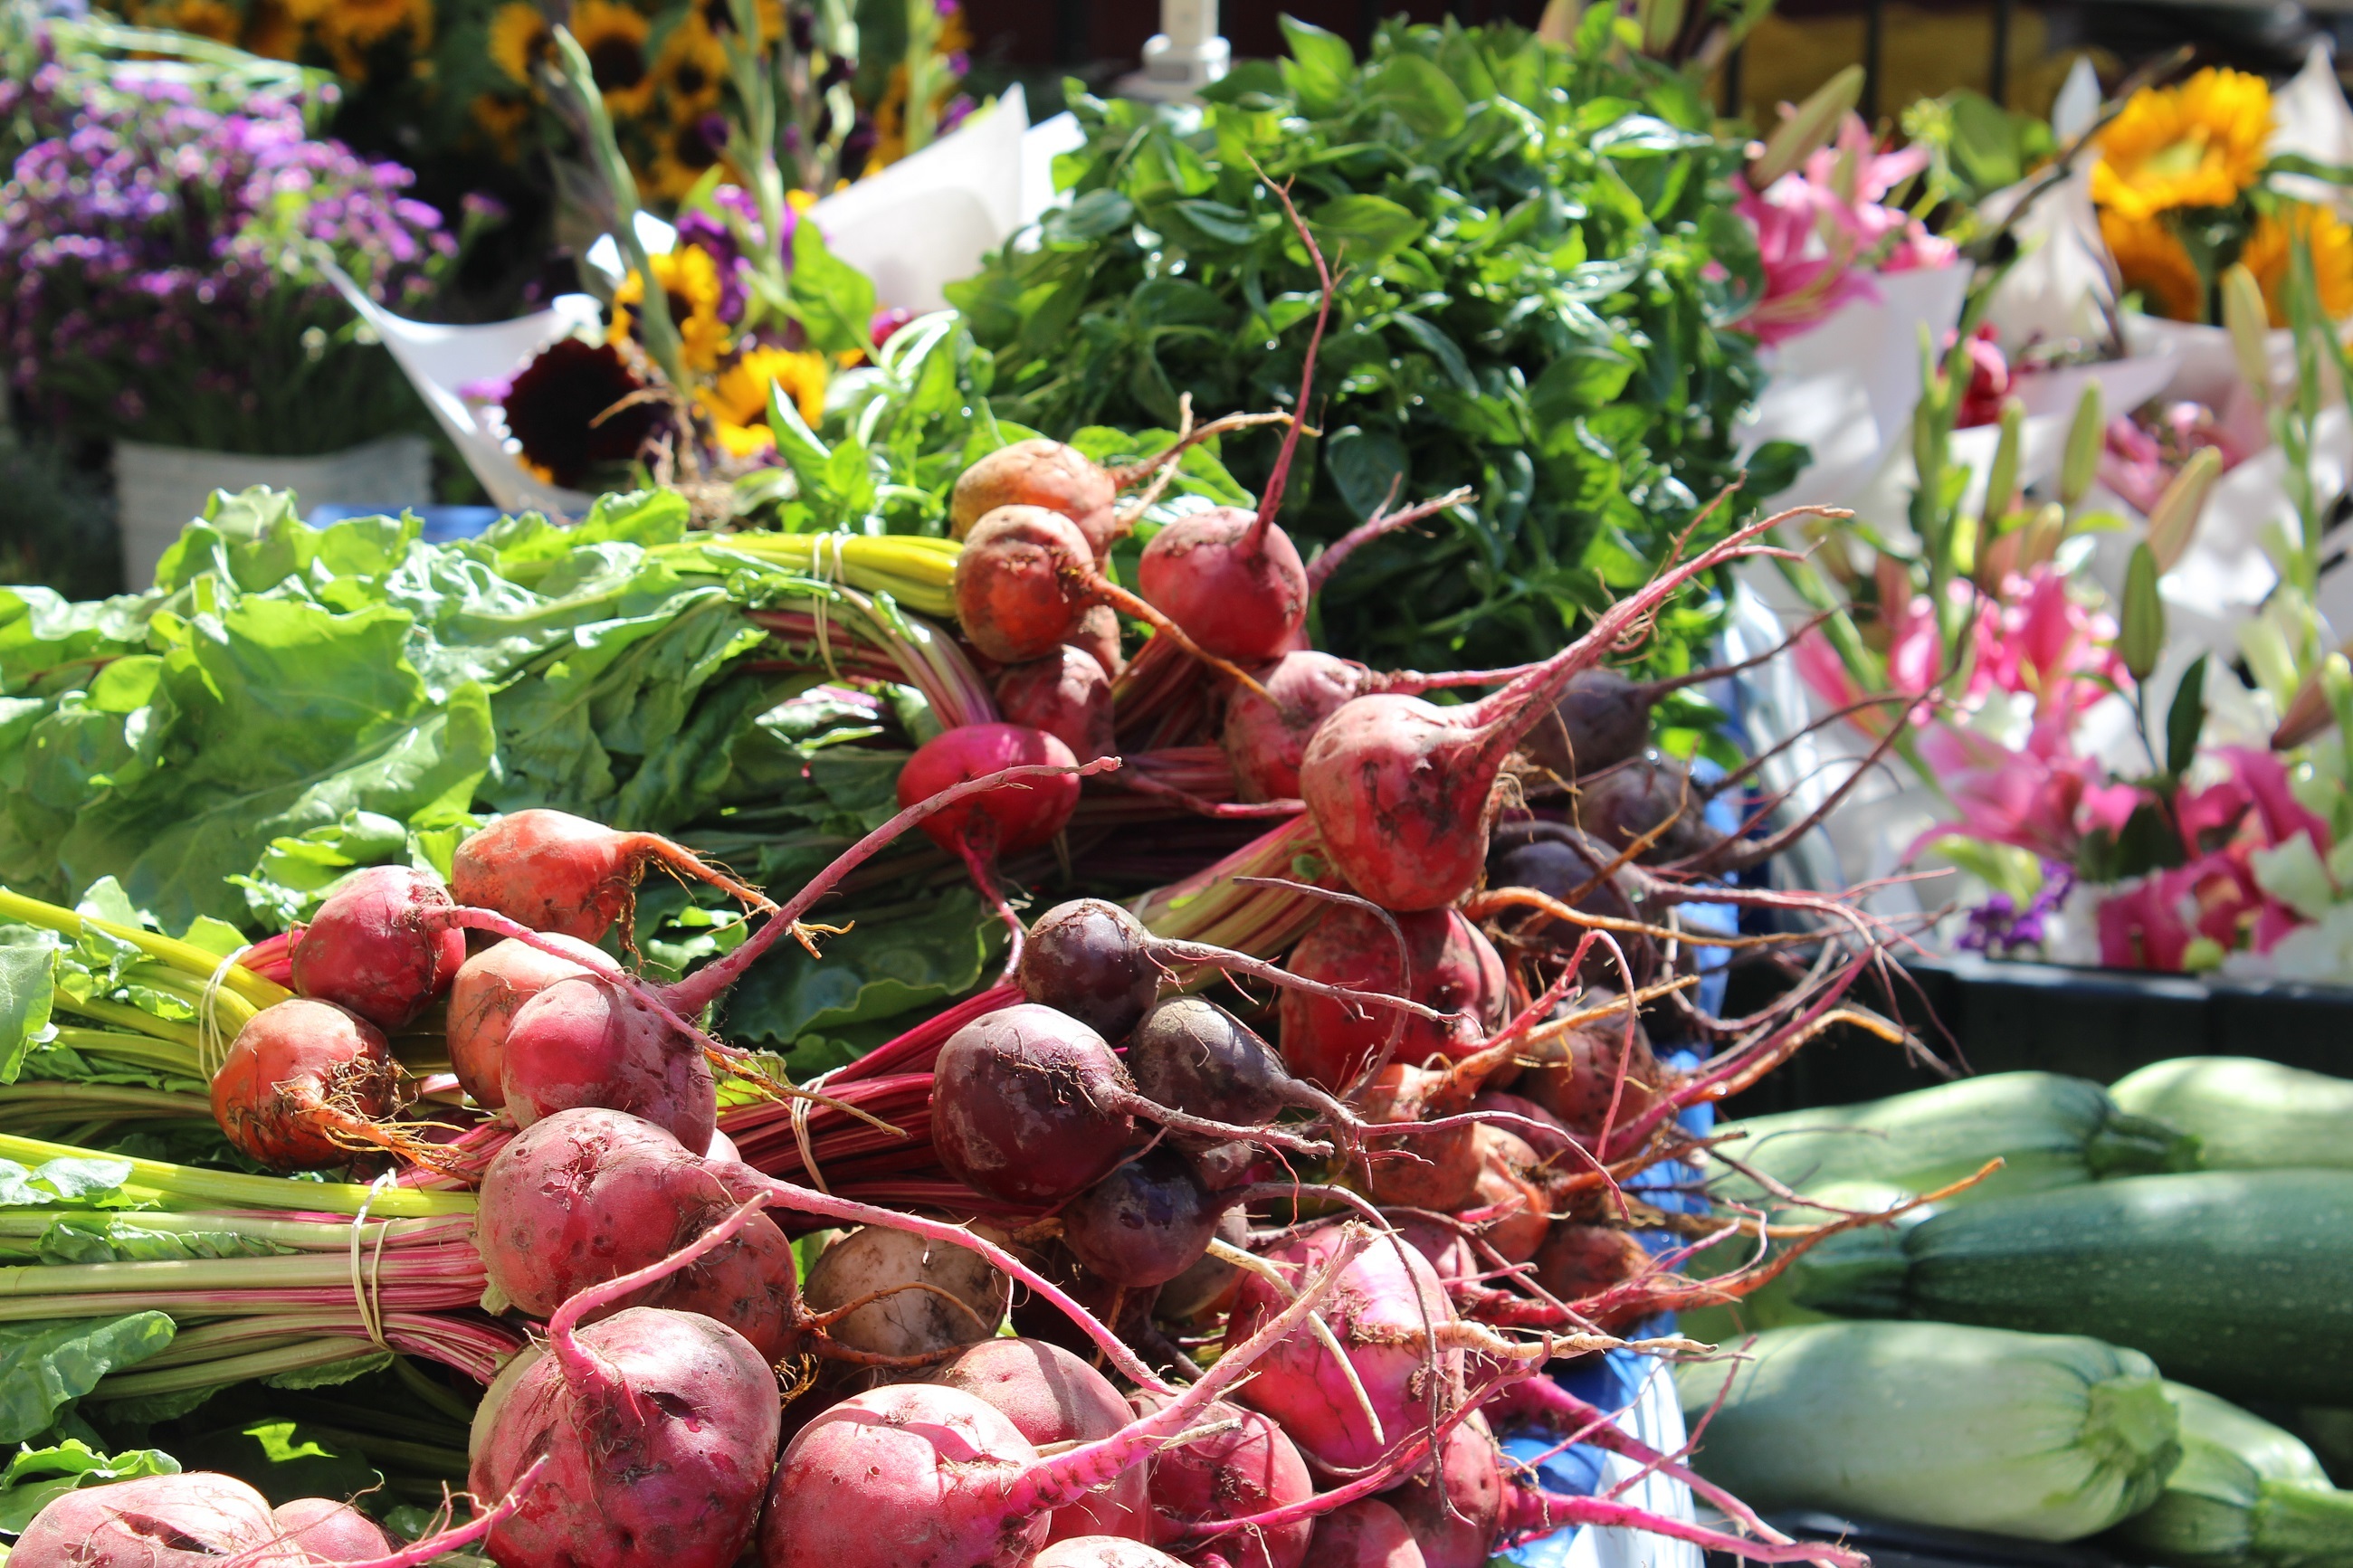
plant, leaf, flower, city, ripe, food, red, harvest, produce, vegetable, fresh, market, agriculture, garden, healthy, flora, public space, farmers market, flowers, vegetables, roots, crops, raw, horticulture, beets, edible, floristry, human settlement